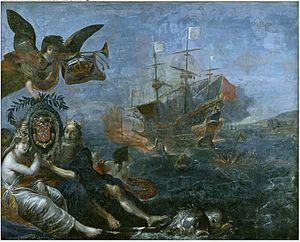
Cet article dresse une liste des gouverneurs de l'Acadie de sa fondation en 1604 jusqu'à l'invasion britannique de 1710. Ces personnalités ont parfois porté d'autres titres que gouverneur mais sont traditionnellement considérées comme telles. L'Acadie fut une colonie française mais fut aussi contrôlée à plusieurs reprises par les Anglais, les Écossais, les Néerlandais et le Massachusetts. Des gouverneurs français ont parfois eu un mandat même lorsque la colonie n'était pas contrôlée par la France. Il y a aussi eu des périodes où deux gouverneurs exerçaient le pouvoir au même moment.
Claude de Razilly ou Claude de Launay-Razilly, né vers 1593, mort le 22 mai 1654 à Beaumont-en-Véron, est un amiral, administrateur et négociant français, faisant fonction de gouverneur de l'Acadie de 1636 à 1638. Il est le frère du gouverneur d'Acadie, Isaac de Razilly et de l'amiral François de Razilly.